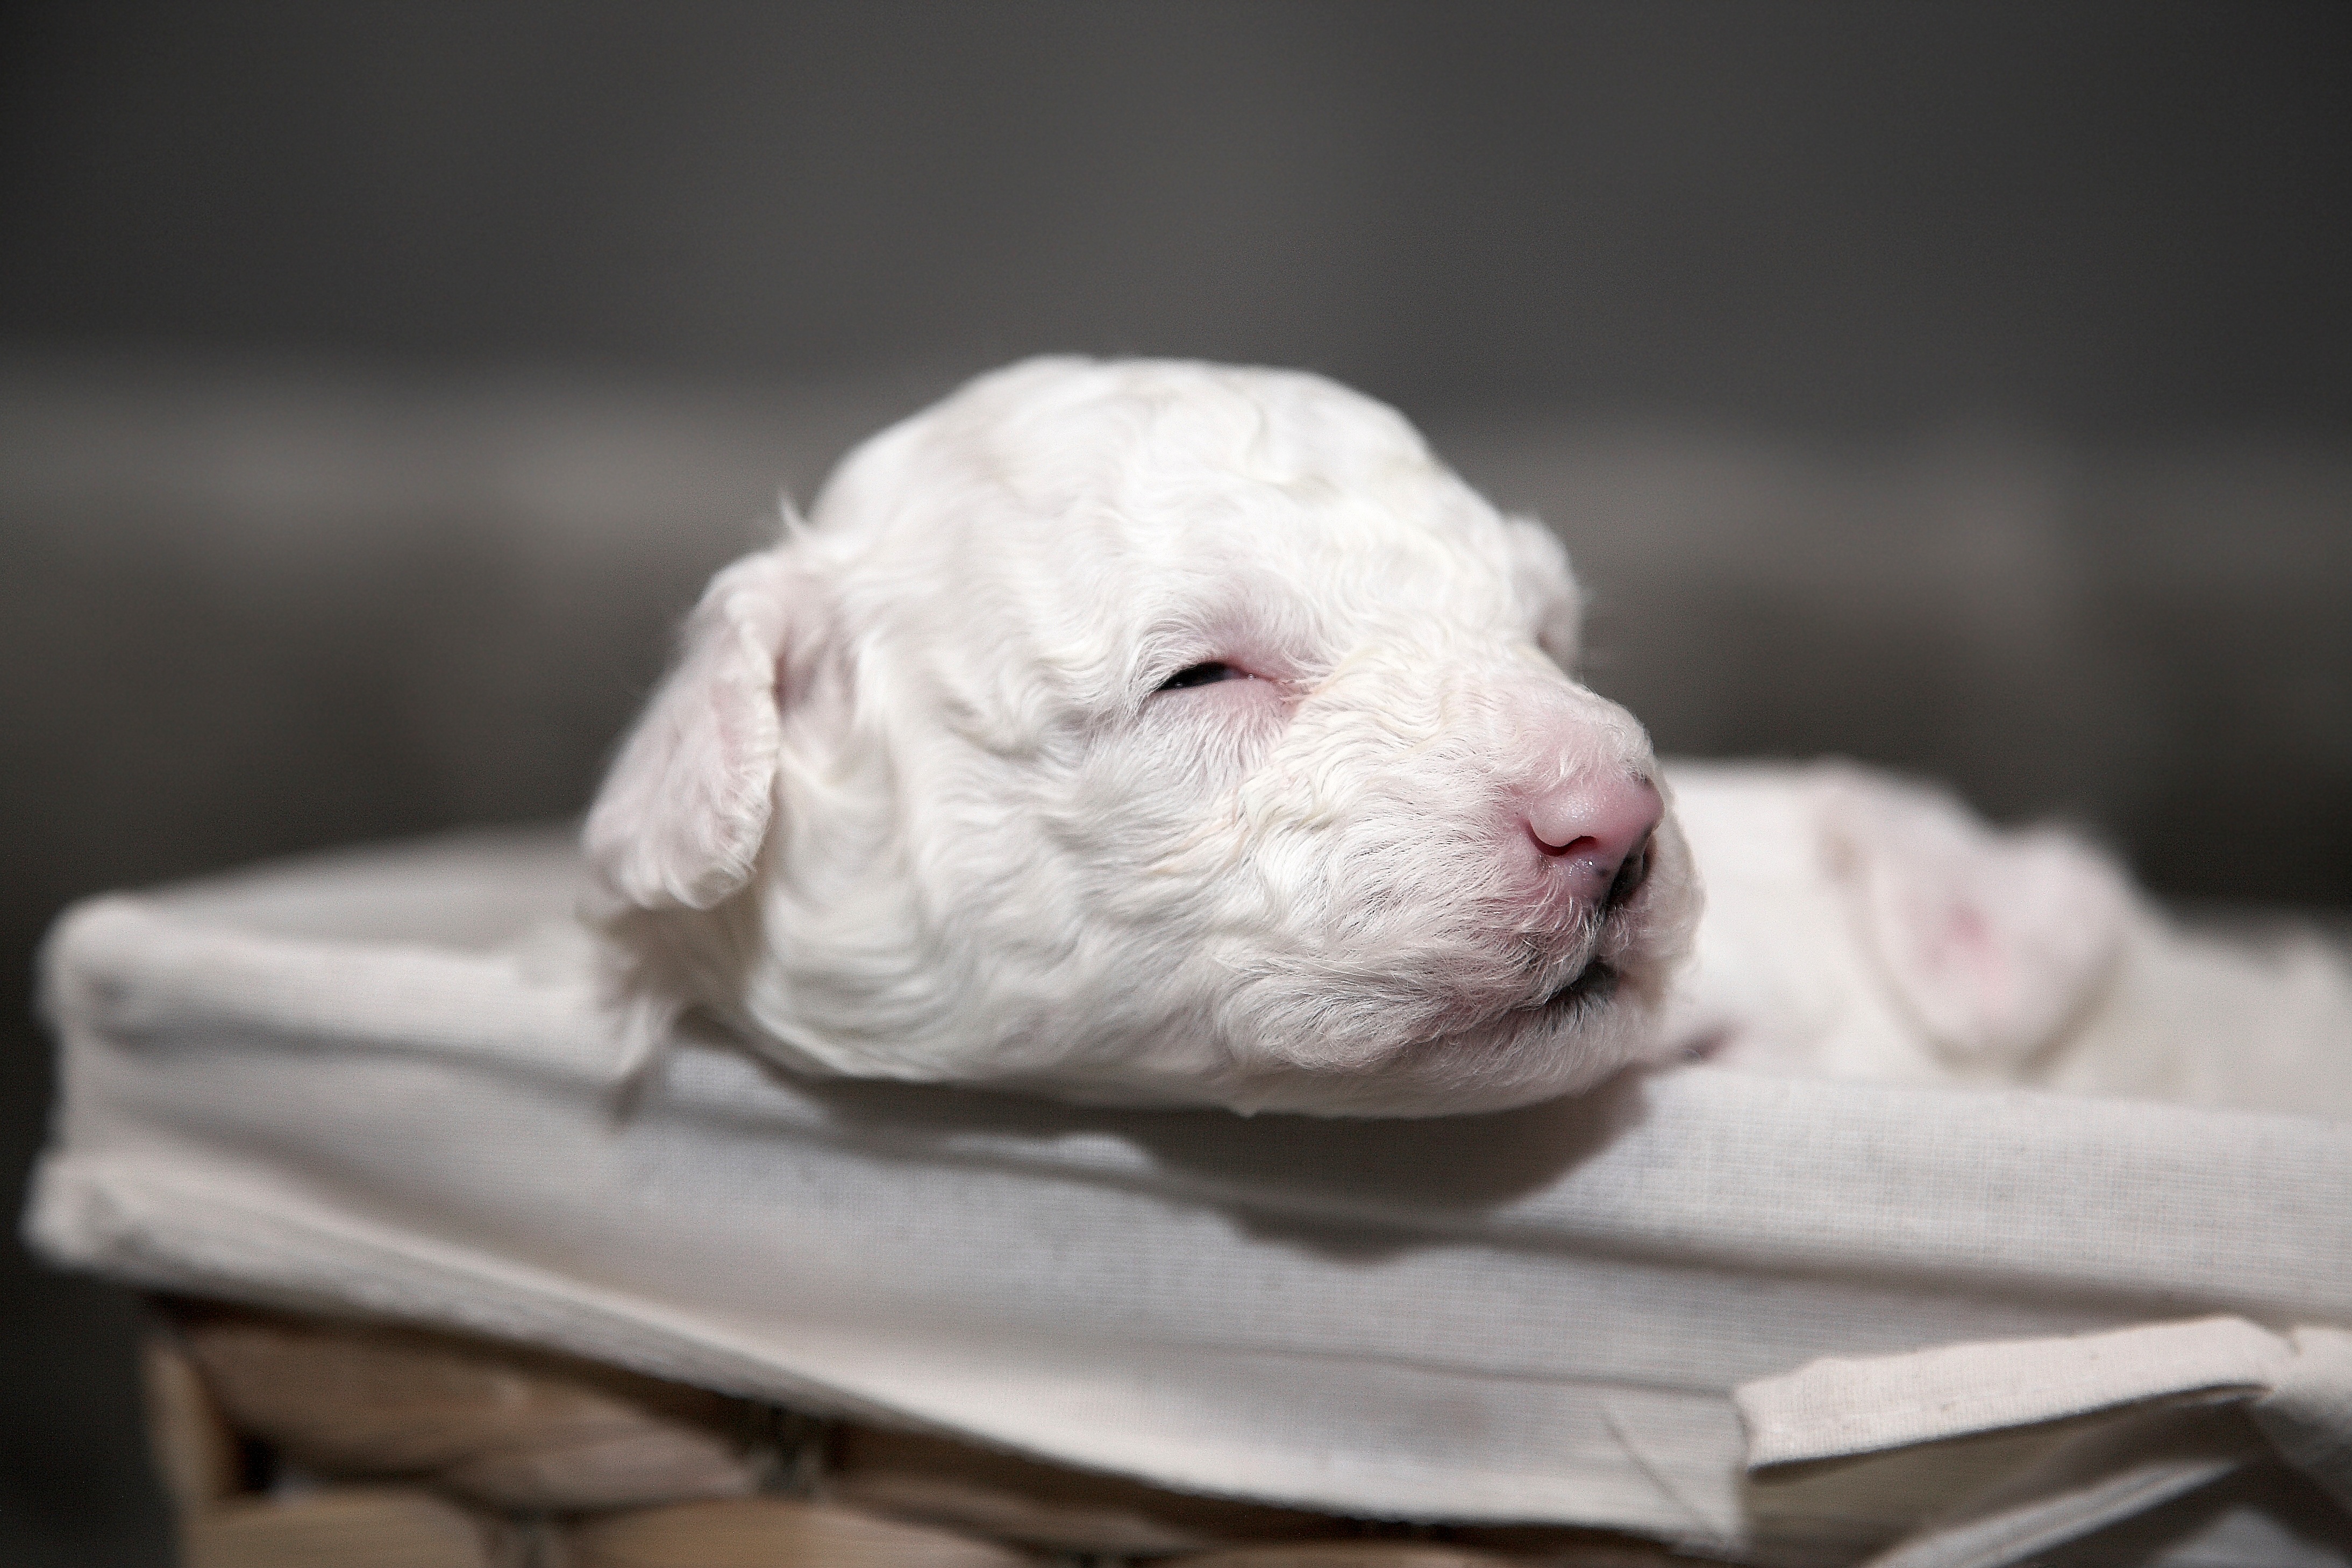
sweet, puppy, dog, mammal, dogs, animals, vertebrate, maltese, dog like mammal, malthezer